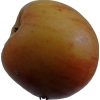
Label: apple